Structures built by animals

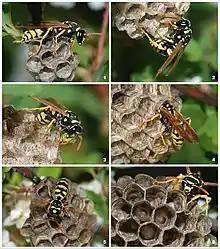
A young paper wasp queen ("Polistes dominula") starting a new colony

Building behaviour is common in many non-human mammals, birds, insects and arachnids. It is also seen in a few species of fish, reptiles, amphibians, molluscs, urochordates, crustaceans, annelids and some other arthropods. It is virtually absent from all the other animal phyla.